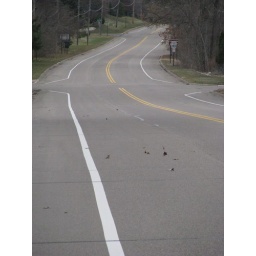
kinda pretty stretch of curvy road right by my house